Die Antwoord

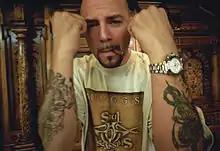
DJ Muggs of Cypress Hill produced much of Die Antwoord's 2016 projects "Suck on This" and "Mount Ninji and Da Nice Time Kid"

Die Antwoord formed in 2008 in Cape Town, then consisting of Jones, known as Ninja; du Toit, known as Yolandi Visser and stylized as Yo-Landi Vi$$er; and de Nobrega, the group's producer who went by the name DJ Hi-Tek. Their name is . They performed at the South African music festival Oppikoppi and released their debut studio album, "SOS", in 2009. The music video for their single "Enter the Ninja"—which starred South African DJ Leon Botha, who also opened for Die Antwoord's earliest concerts and was notable for being the oldest living person with progeria before his death in 2011 at age 26—was released in late 2009. Also released then was a short promotional video titled "Zef Side", which was directed by Sean Metelerkamp and featured interviews with the group about their fictitious origin story in a public housing suburb as well as their song "Beat Boy", which samples the 1986 Bronski Beat song "Hit That Perfect Beat". Both videos went viral online after being posted on their website, dieantwoord.com, and shared on blogs such as "Boing Boing" and Dlisted in February 2010, bringing them attention internationally on social media platforms such as Twitter, Facebook, and YouTube. By the end of 2010, "Enter the Ninja" had received over eight million views on YouTube and was named Myspace's Video of the Year, while "Zef Side" had over five million views and was one of 25 videos selected for the Guggenheim's YouTube Play exhibit, which showcased video art from YouTube.